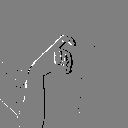
ASL letter: x